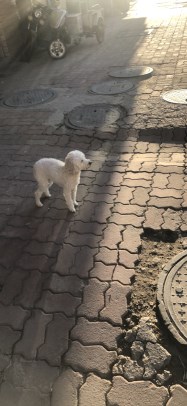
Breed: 7449-n000128-teddy